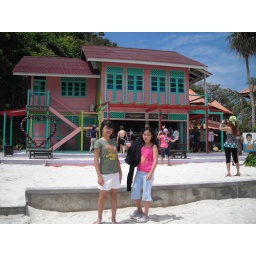
This is me and my sister. Ignore or observe the lady in the background with the pink shirt posing wierdly.